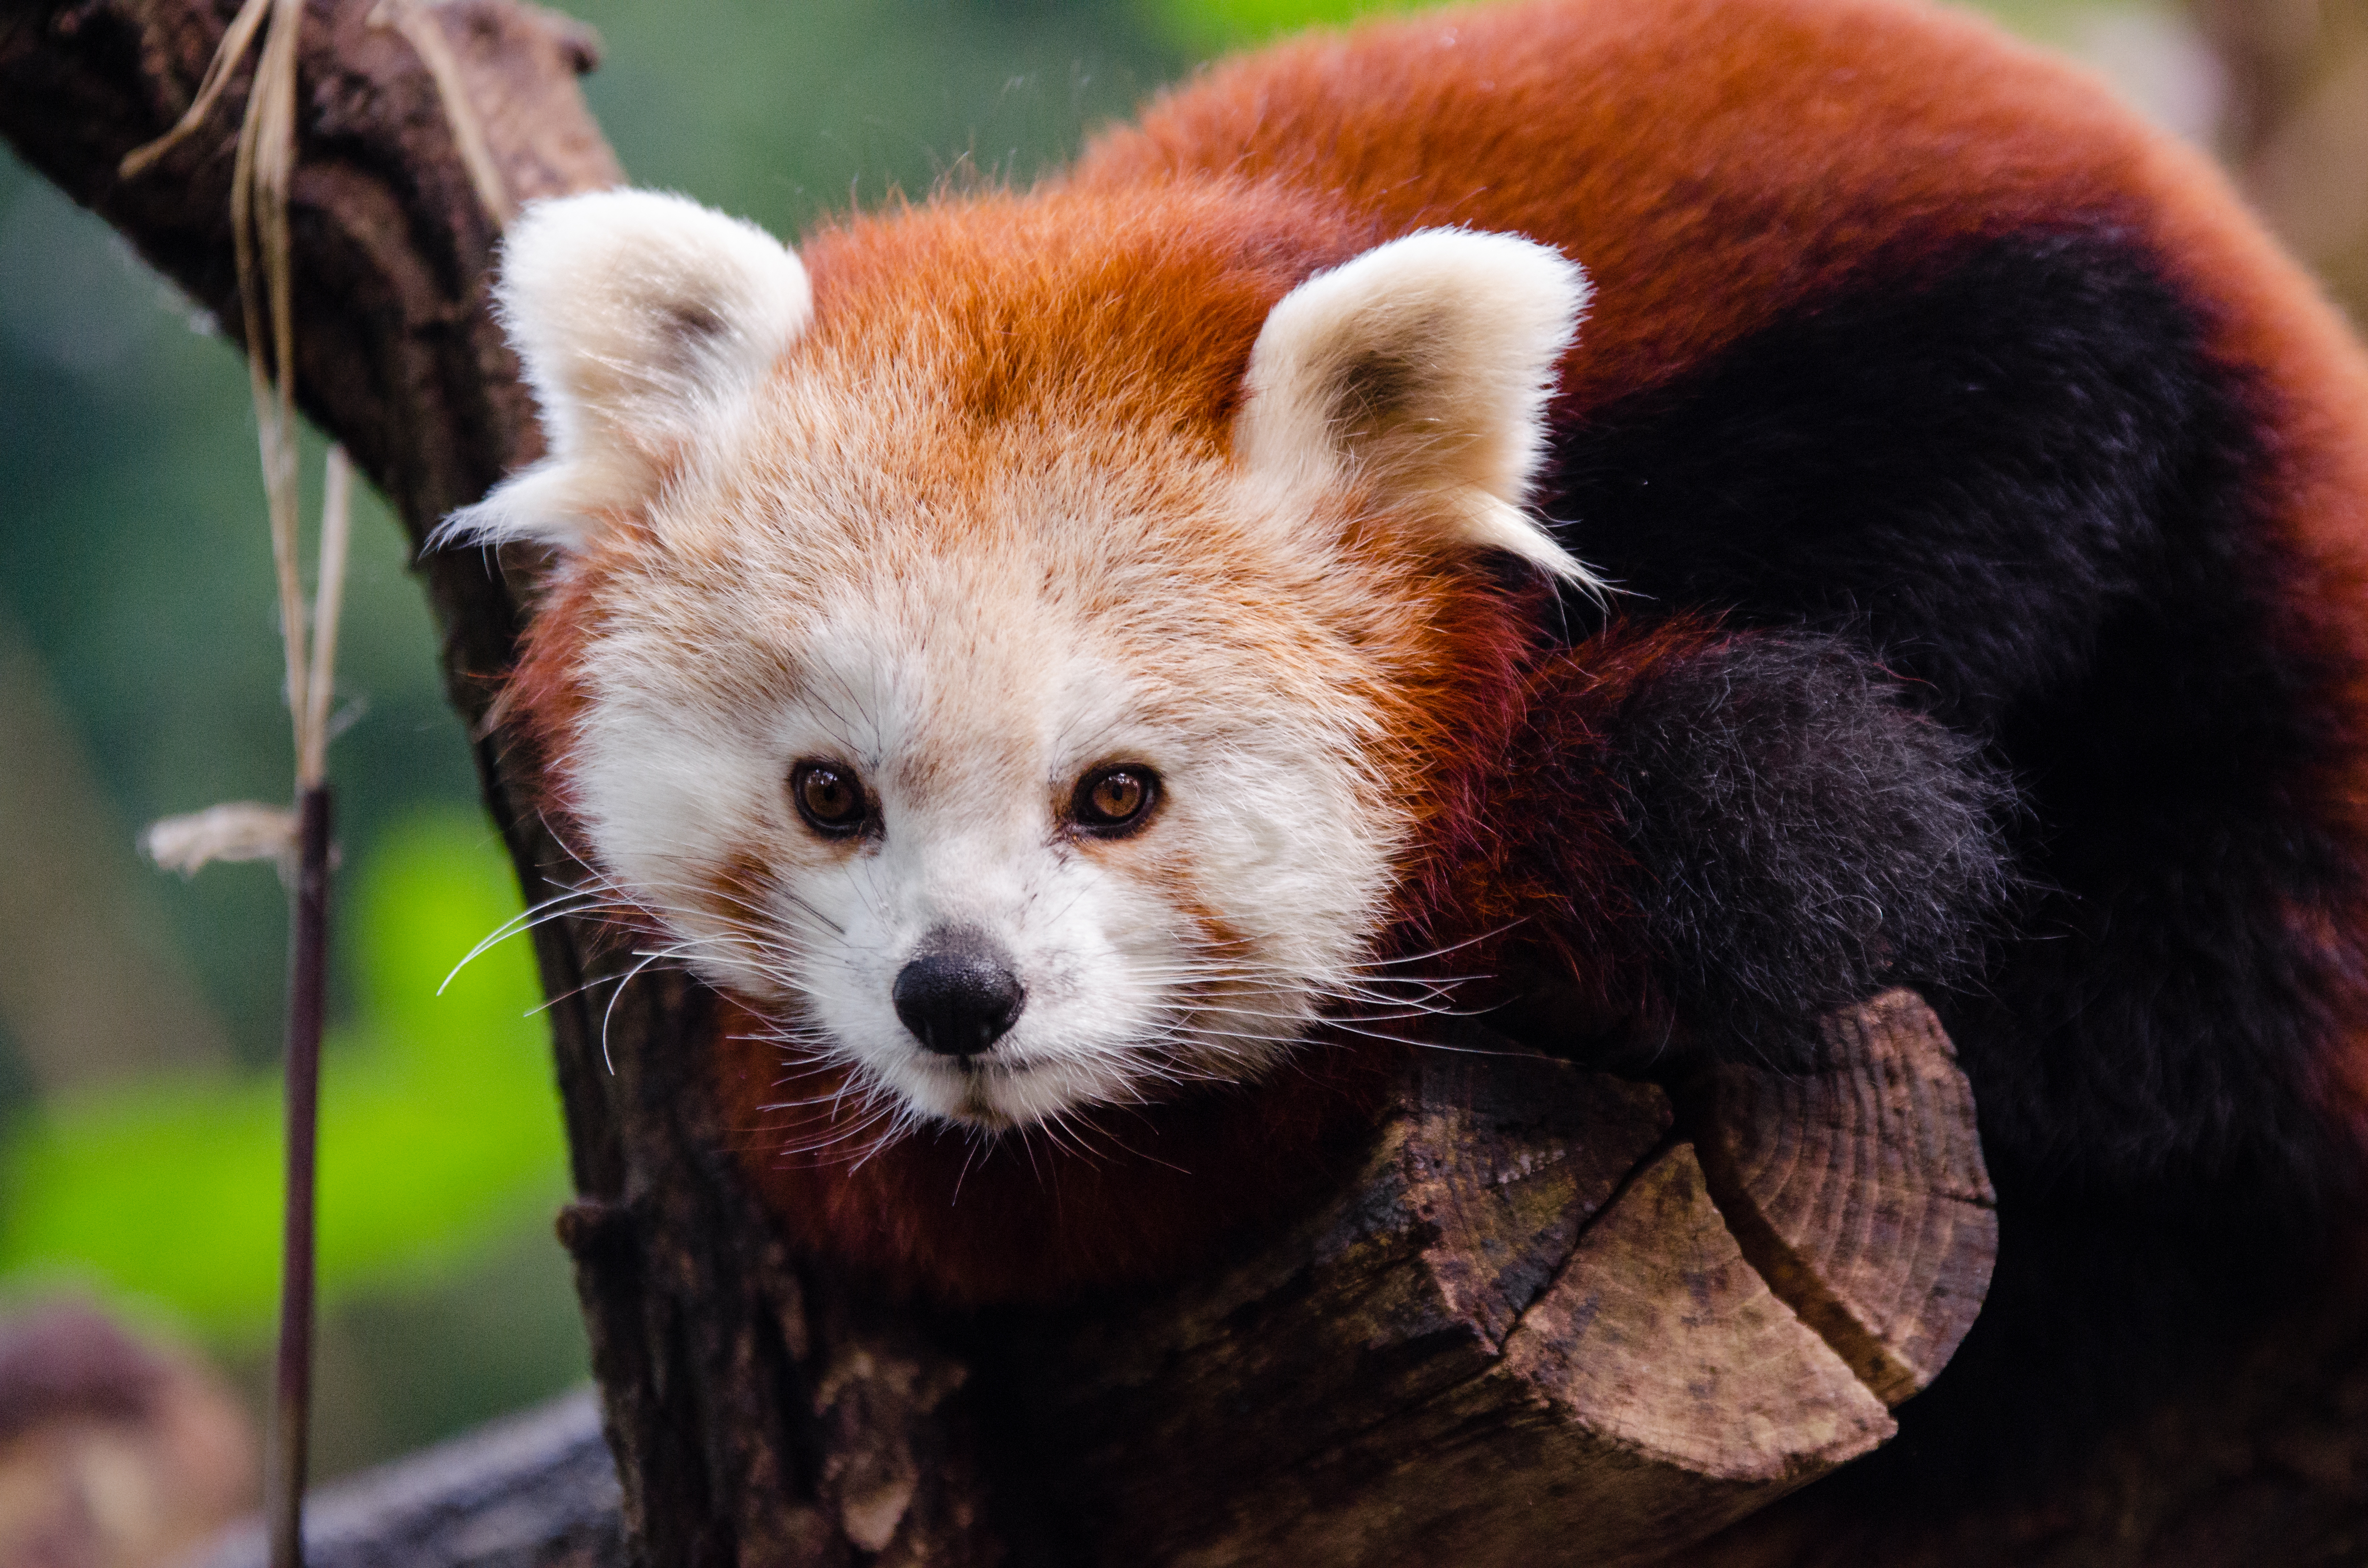
tree, nature, bokeh, blur, field, vintage, sweet, feet, animal, cute, female, wildlife, zoo, fur, orange, young, spring, green, high, red, foot, mammal, nikon, fauna, red panda, panda, 2015, face, nose, whiskers, paw, tail, animals, ears, endangered, vertebrate, germany, deutschland, frhling, natur, paws, tier, depth, iso, ss, depthoffield, fell, grn, gesicht, baum, adorable, bamboo, d7000, roter, kleiner, niedlich, sues, suess, species, bedrohte, tierart, tierpark, weiblich, jungtier, jung, ohren, schwanz, nase, bedroht, ailurus, fulgens, mozilla, firefox, wochenende, weekend, giant panda